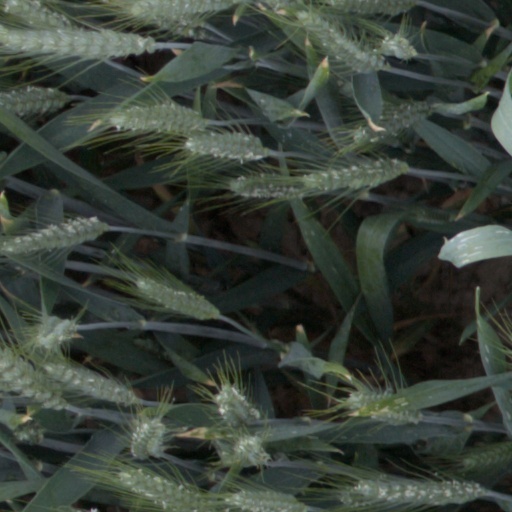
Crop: wheat